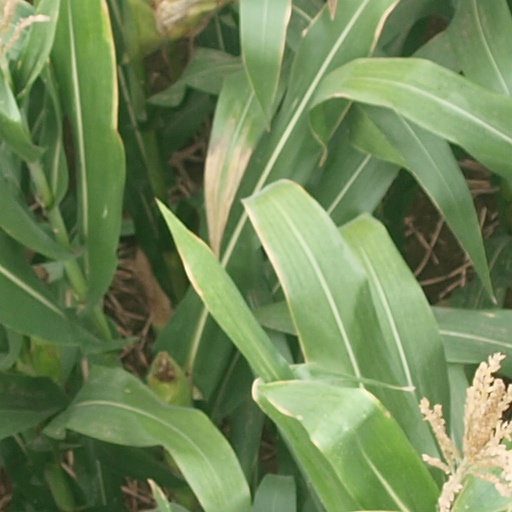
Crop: maize; corn